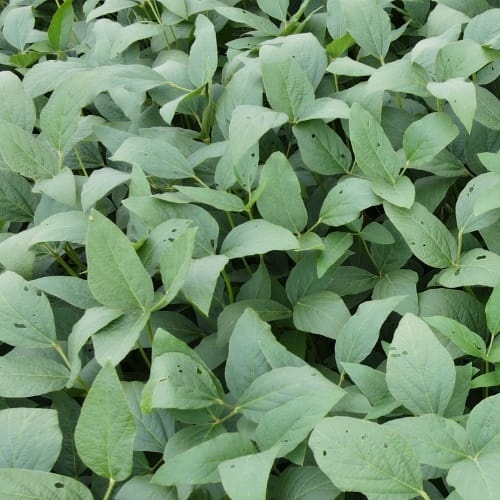
Label: Diabrotica_speciosa